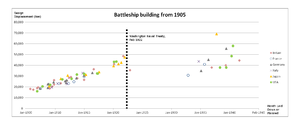
Graphique montrant le déplacement des navires, au moment de leur conception, de toutes les classes de navires capitaux (cuirassés et croiseurs), pour 6 nations navales dominates, de 1905 à 1945, et montrant l'impact du Traité de Washington de 1922. Les données viennent de Breyer, Siegfried (1973). Battleships and Battlecruisers of the World, 1905–1970. London: Macdonald and Jane's. ISBN
La course germano-britannique aux armements navals désigne la rivalité qui opposa l'Empire allemand et le Royaume-Uni pour s'assurer la suprématie navale au début du XXᵉ siècle, et ce, tandis que la construction de navire de guerre connaissait d'importants bouleversements. Cette forte concurrence, génératrice de tensions, précéda la Première Guerre mondiale et apparaît comme l'une de ses nombreuses causes. Loin d'être un cas isolé, cette course aux armements concerna aussi d'autres pays qui émergeaient comme grandes puissances, tels le Japon ou les États-Unis, et, dans une moindre mesure, certains pays d'Amérique du Sud.
Le traité naval de Washington limita les armements maritimes de ses cinq signataires : les États-Unis, le Royaume-Uni, le Japon, la France et l'Italie.